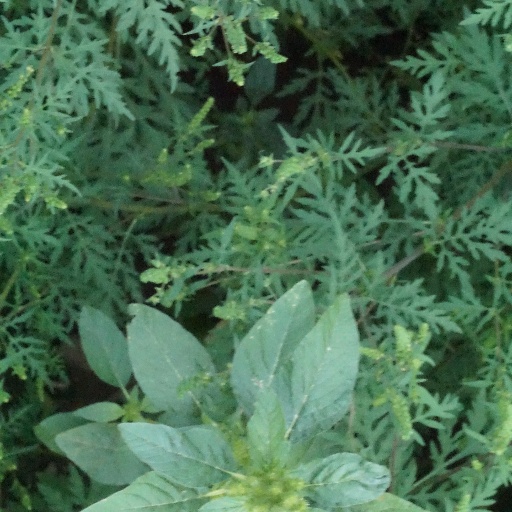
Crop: maize; corn